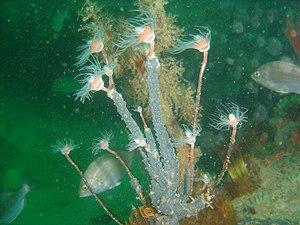
Ectopleura constitue un genre d'hydrozoaires de la famille des Tubulariidae.
Les Tubulariidae constituent une famille d'hydrozoaires de l'ordre des Anthoathecatae.
Les Anthoathecata constituent un ordre d'hydrozoaires.